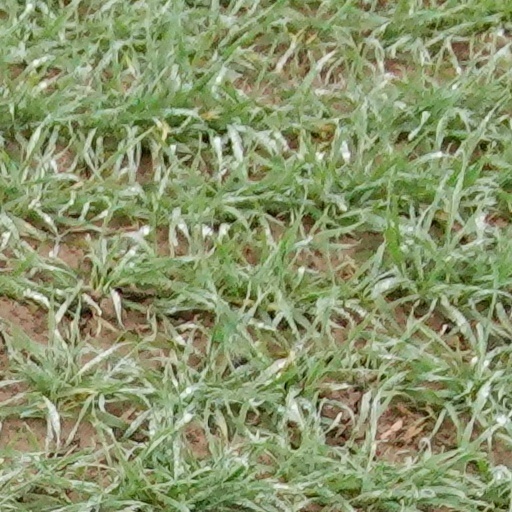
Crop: wheat